Laws, California

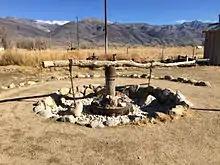
An arrastra, whose rotating sweep arm drags heavy rocks over ore-bearing rocks to crush them.

The museum also houses an extensive collection of old and reconstructed mining equipment. Recently, museum volunteers recreated a primitive human- or animal-powered ore-crusher called an arrastra: